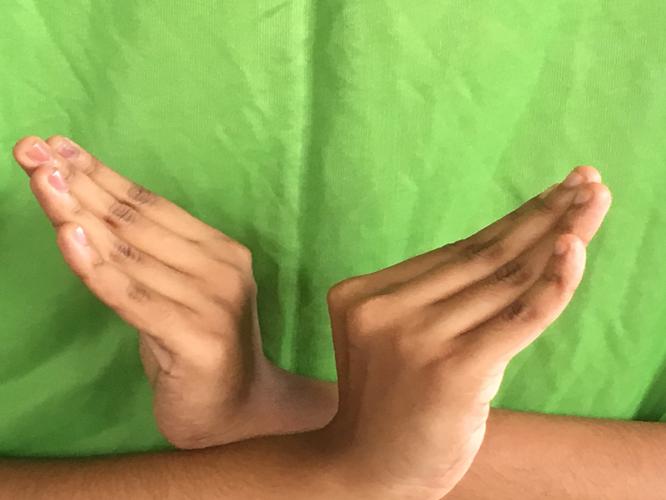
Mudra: Nagabandha
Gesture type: double_hand